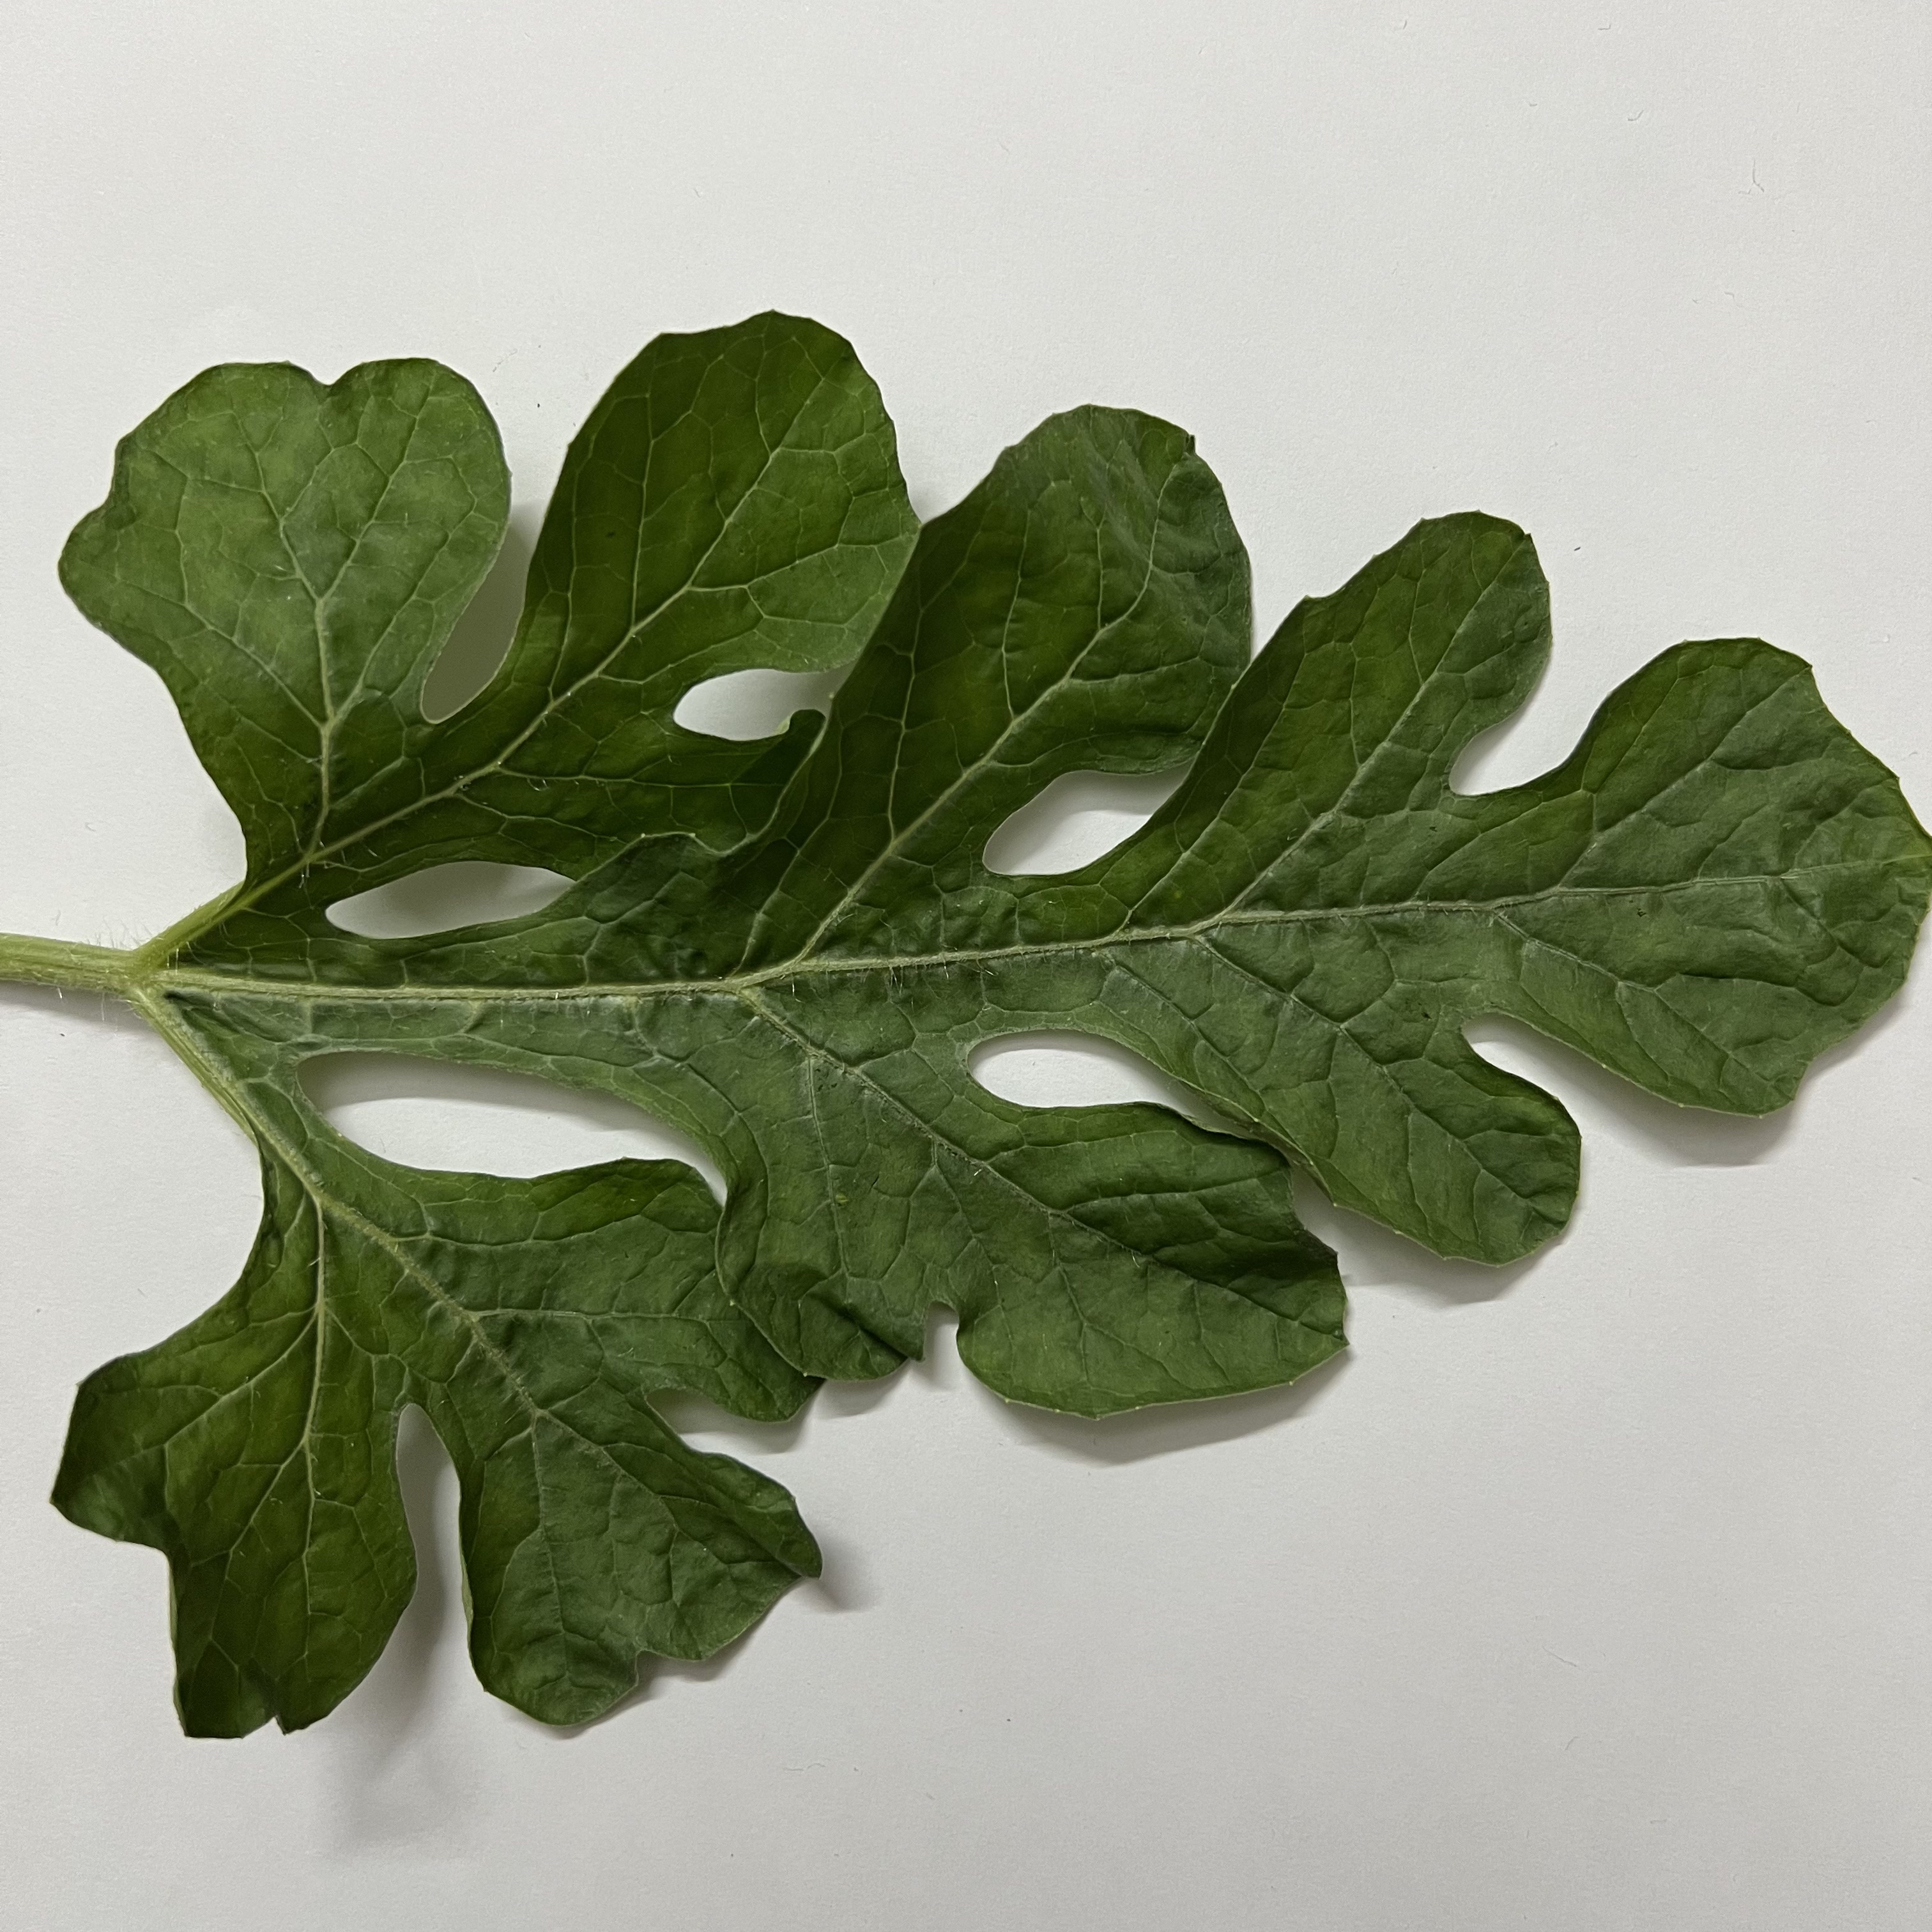
Label: Healthy